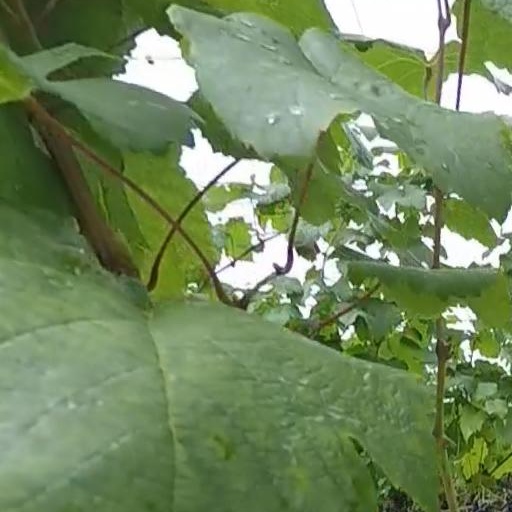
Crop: grape